Yosano Akiko

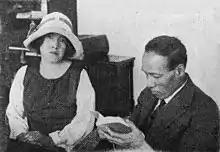
Akiko and her husband, Tekkan Yosano

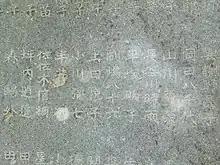
Engraved on the back of the Ichiyo Higuchi monument. The names of sponsors Yosano Akiko and Mori Ogai can be confirmed. (Taken 8 April 2011)

Yosano's poem "Kimi Shinitamou koto nakare" (君死にたもうこと勿れ, Thou Shalt Not Die), addressed to her younger brother, was published in Myōjō during the height of the Russo-Japanese War and was extremely controversial. Made into a song, it was used as a mild form of anti-war protest, as the number of Japanese casualties from the bloody Siege of Port Arthur became public. In September 1904, Yosano had learned that Japanese soldiers at Port Arthur were being used as "human bullets", being strapped with explosives and sent to blast holes through the Russian barbed wire entanglements in suicide missions. Yosano's younger brother was serving in the Imperial Army and attached to the forces besieging Port Arthur. In "Bushido", it was the highest honor for a man to die for the Emperor, and knowing of her brother's impulsive nature, Yosano was seized with the fear that he might volunteer to be a "human bullet", inspiring her to write a poem pleading with him to think of his widowed mother.